New England Championship Wrestling

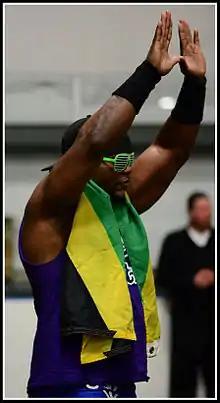
Slyck Wagner Brown's entrance at a 2015 NECW show

In March 2006, New England Championship Wrestling merged with PWF Mayhem and the company operated under the New England Championship Wrestling brand. On August 16, 2006, the merged companies unified their championship titles in an interpromotional event in Quincy, Massachusetts. The event saw PWF Mayhem Tag Team Champions The Canadian Superstars (J-Busta & Dave Cole) defeat The Wild Boys (Billy King & Mike Lynch) for the NECW Unified Tag Team Championship, PWF Mayhem Junior Heavyweight Champion "The Talent" T.J. Richter defeated "Big Guns" Frankie Arion for the NECW Unified Television Championship and PWF Mayhem Heavyweight Champion "The Human Nightmare" Evan Siks defeated D.C. Dillinger for the NECW Undisputed Triple Crown Championship.